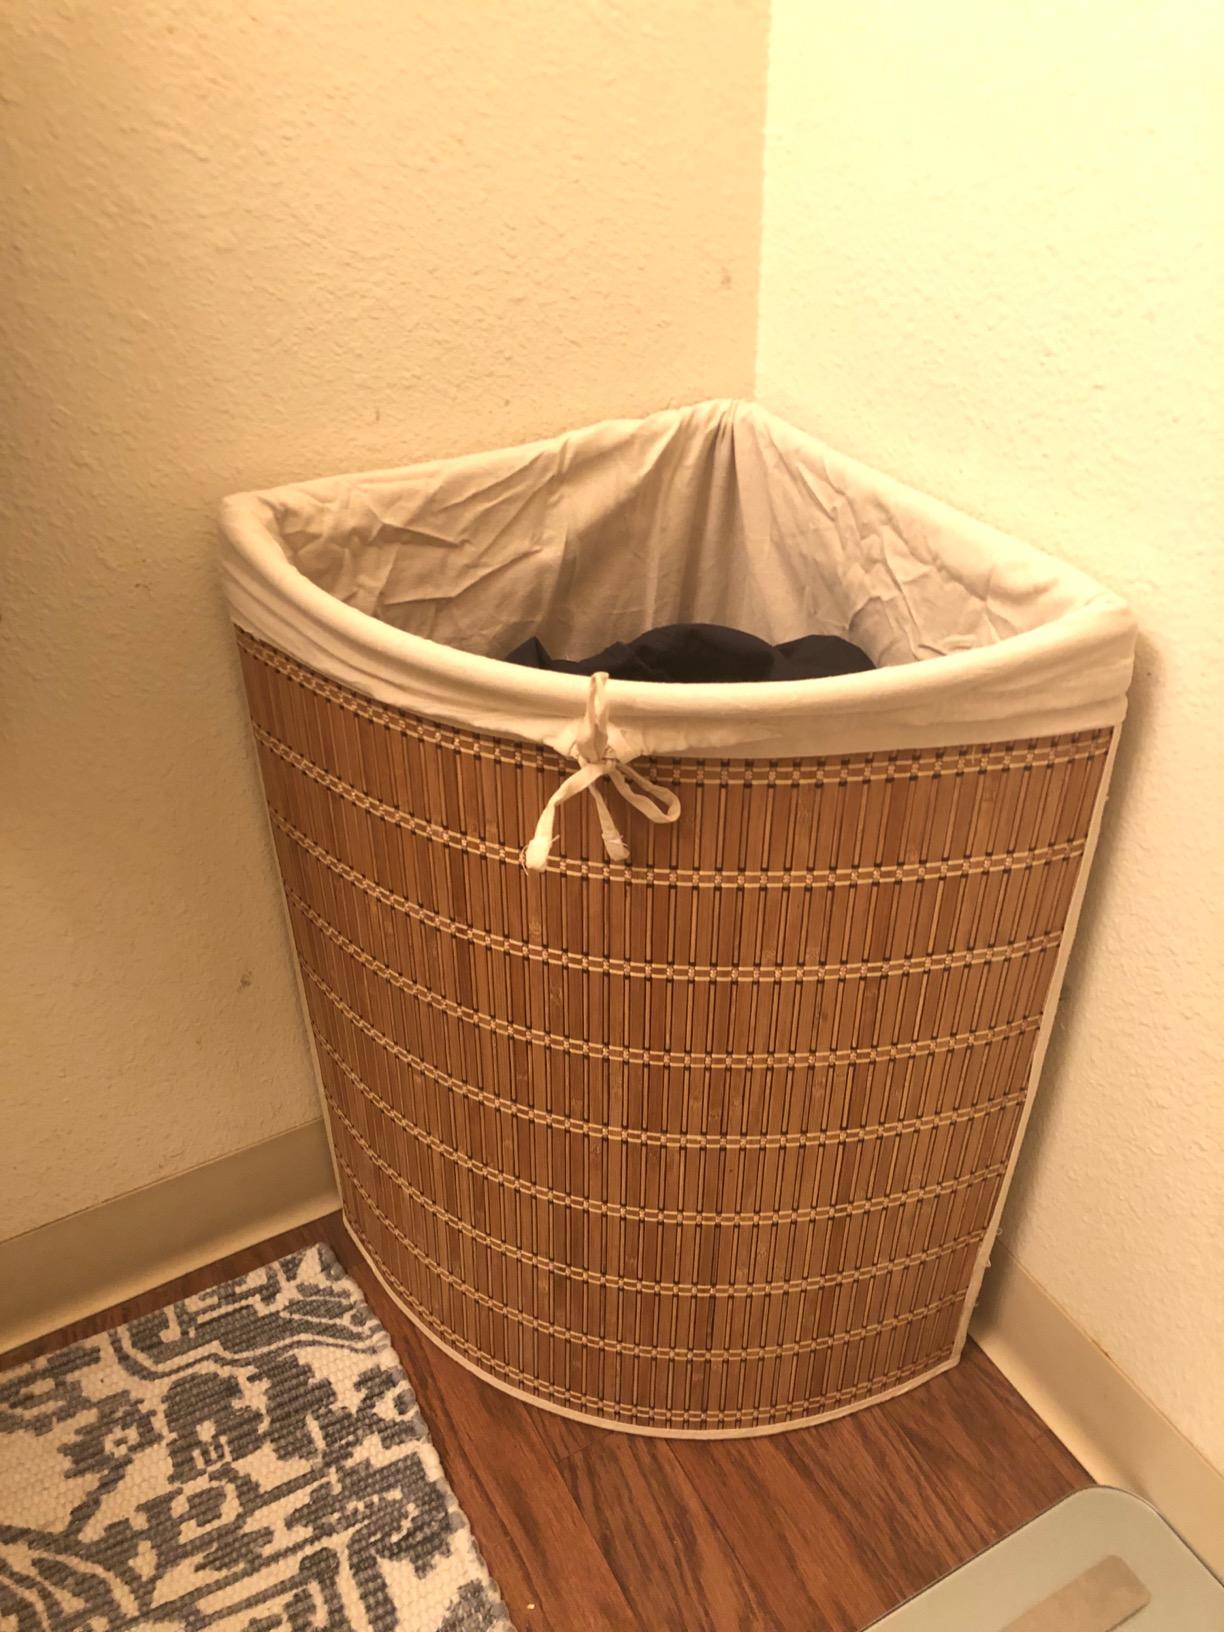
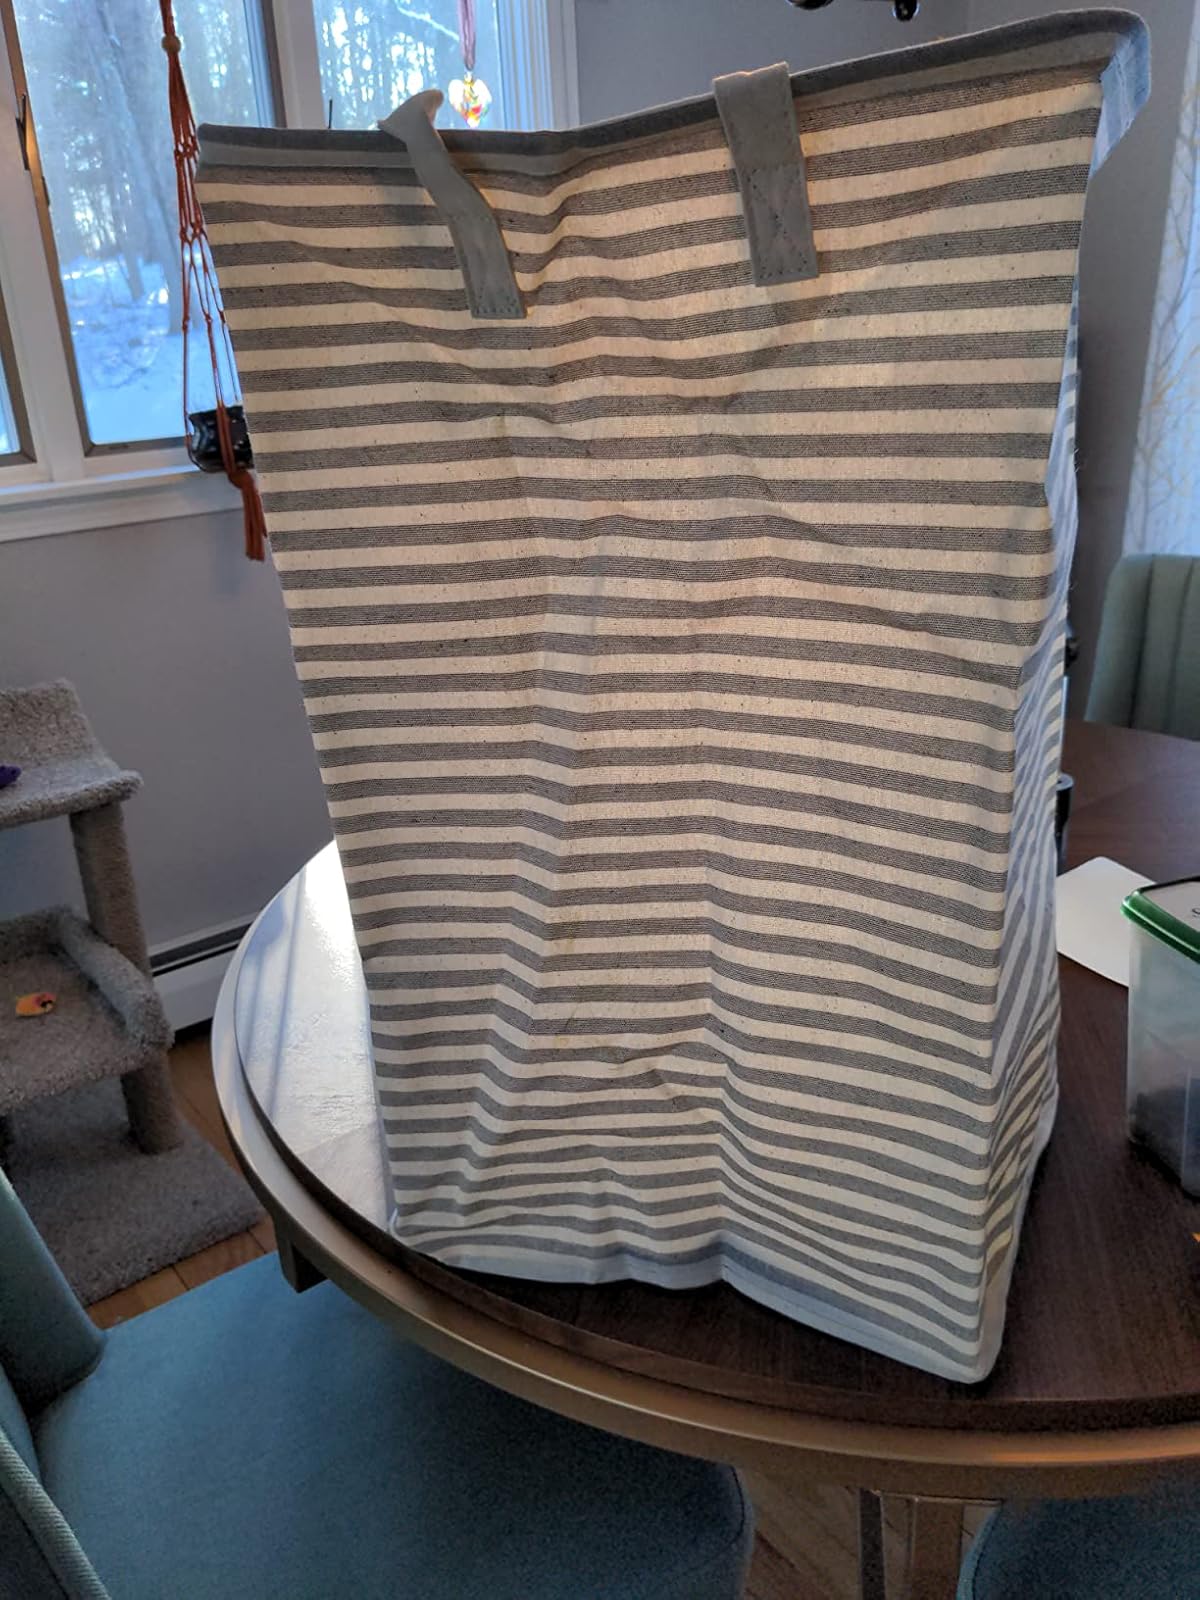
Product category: items_hamper
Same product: no